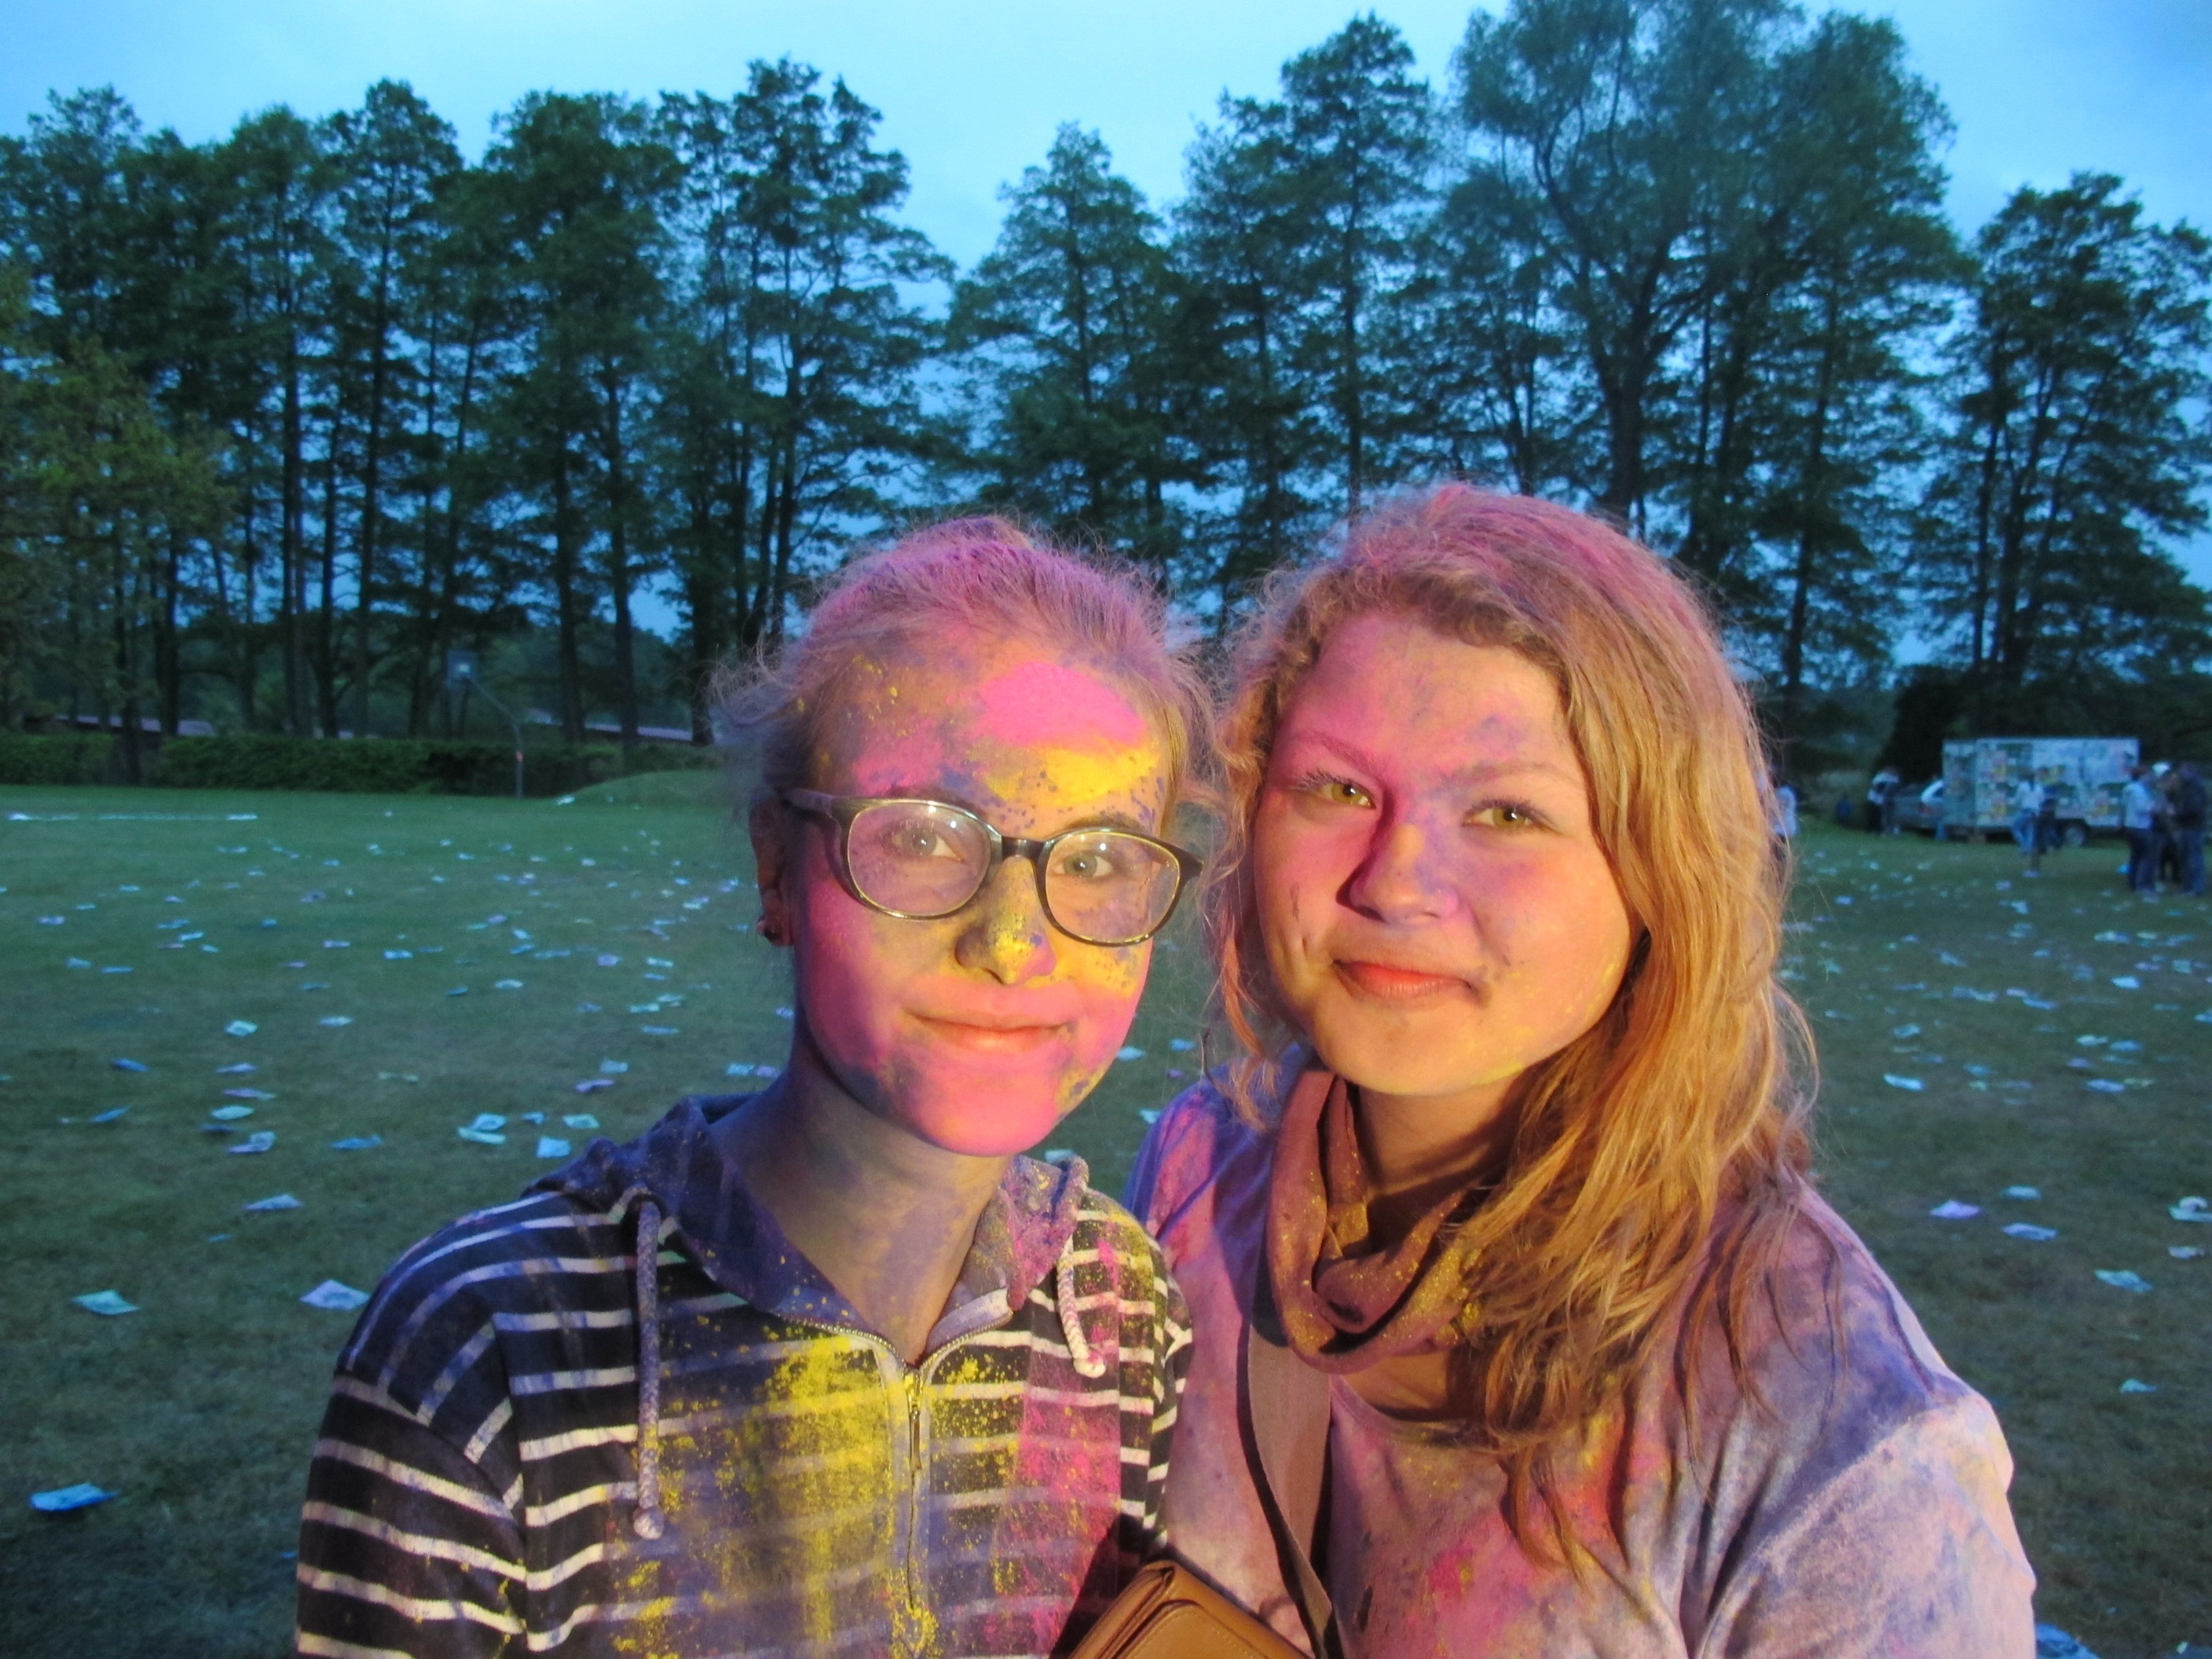
people, girl, young, youth, season, celebrate, family, fun, party, berlin, colored, fixed, bodypaint, holi fixed